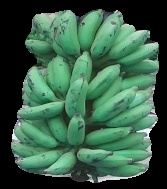
Variety: elakki-bale
Grade: grade3